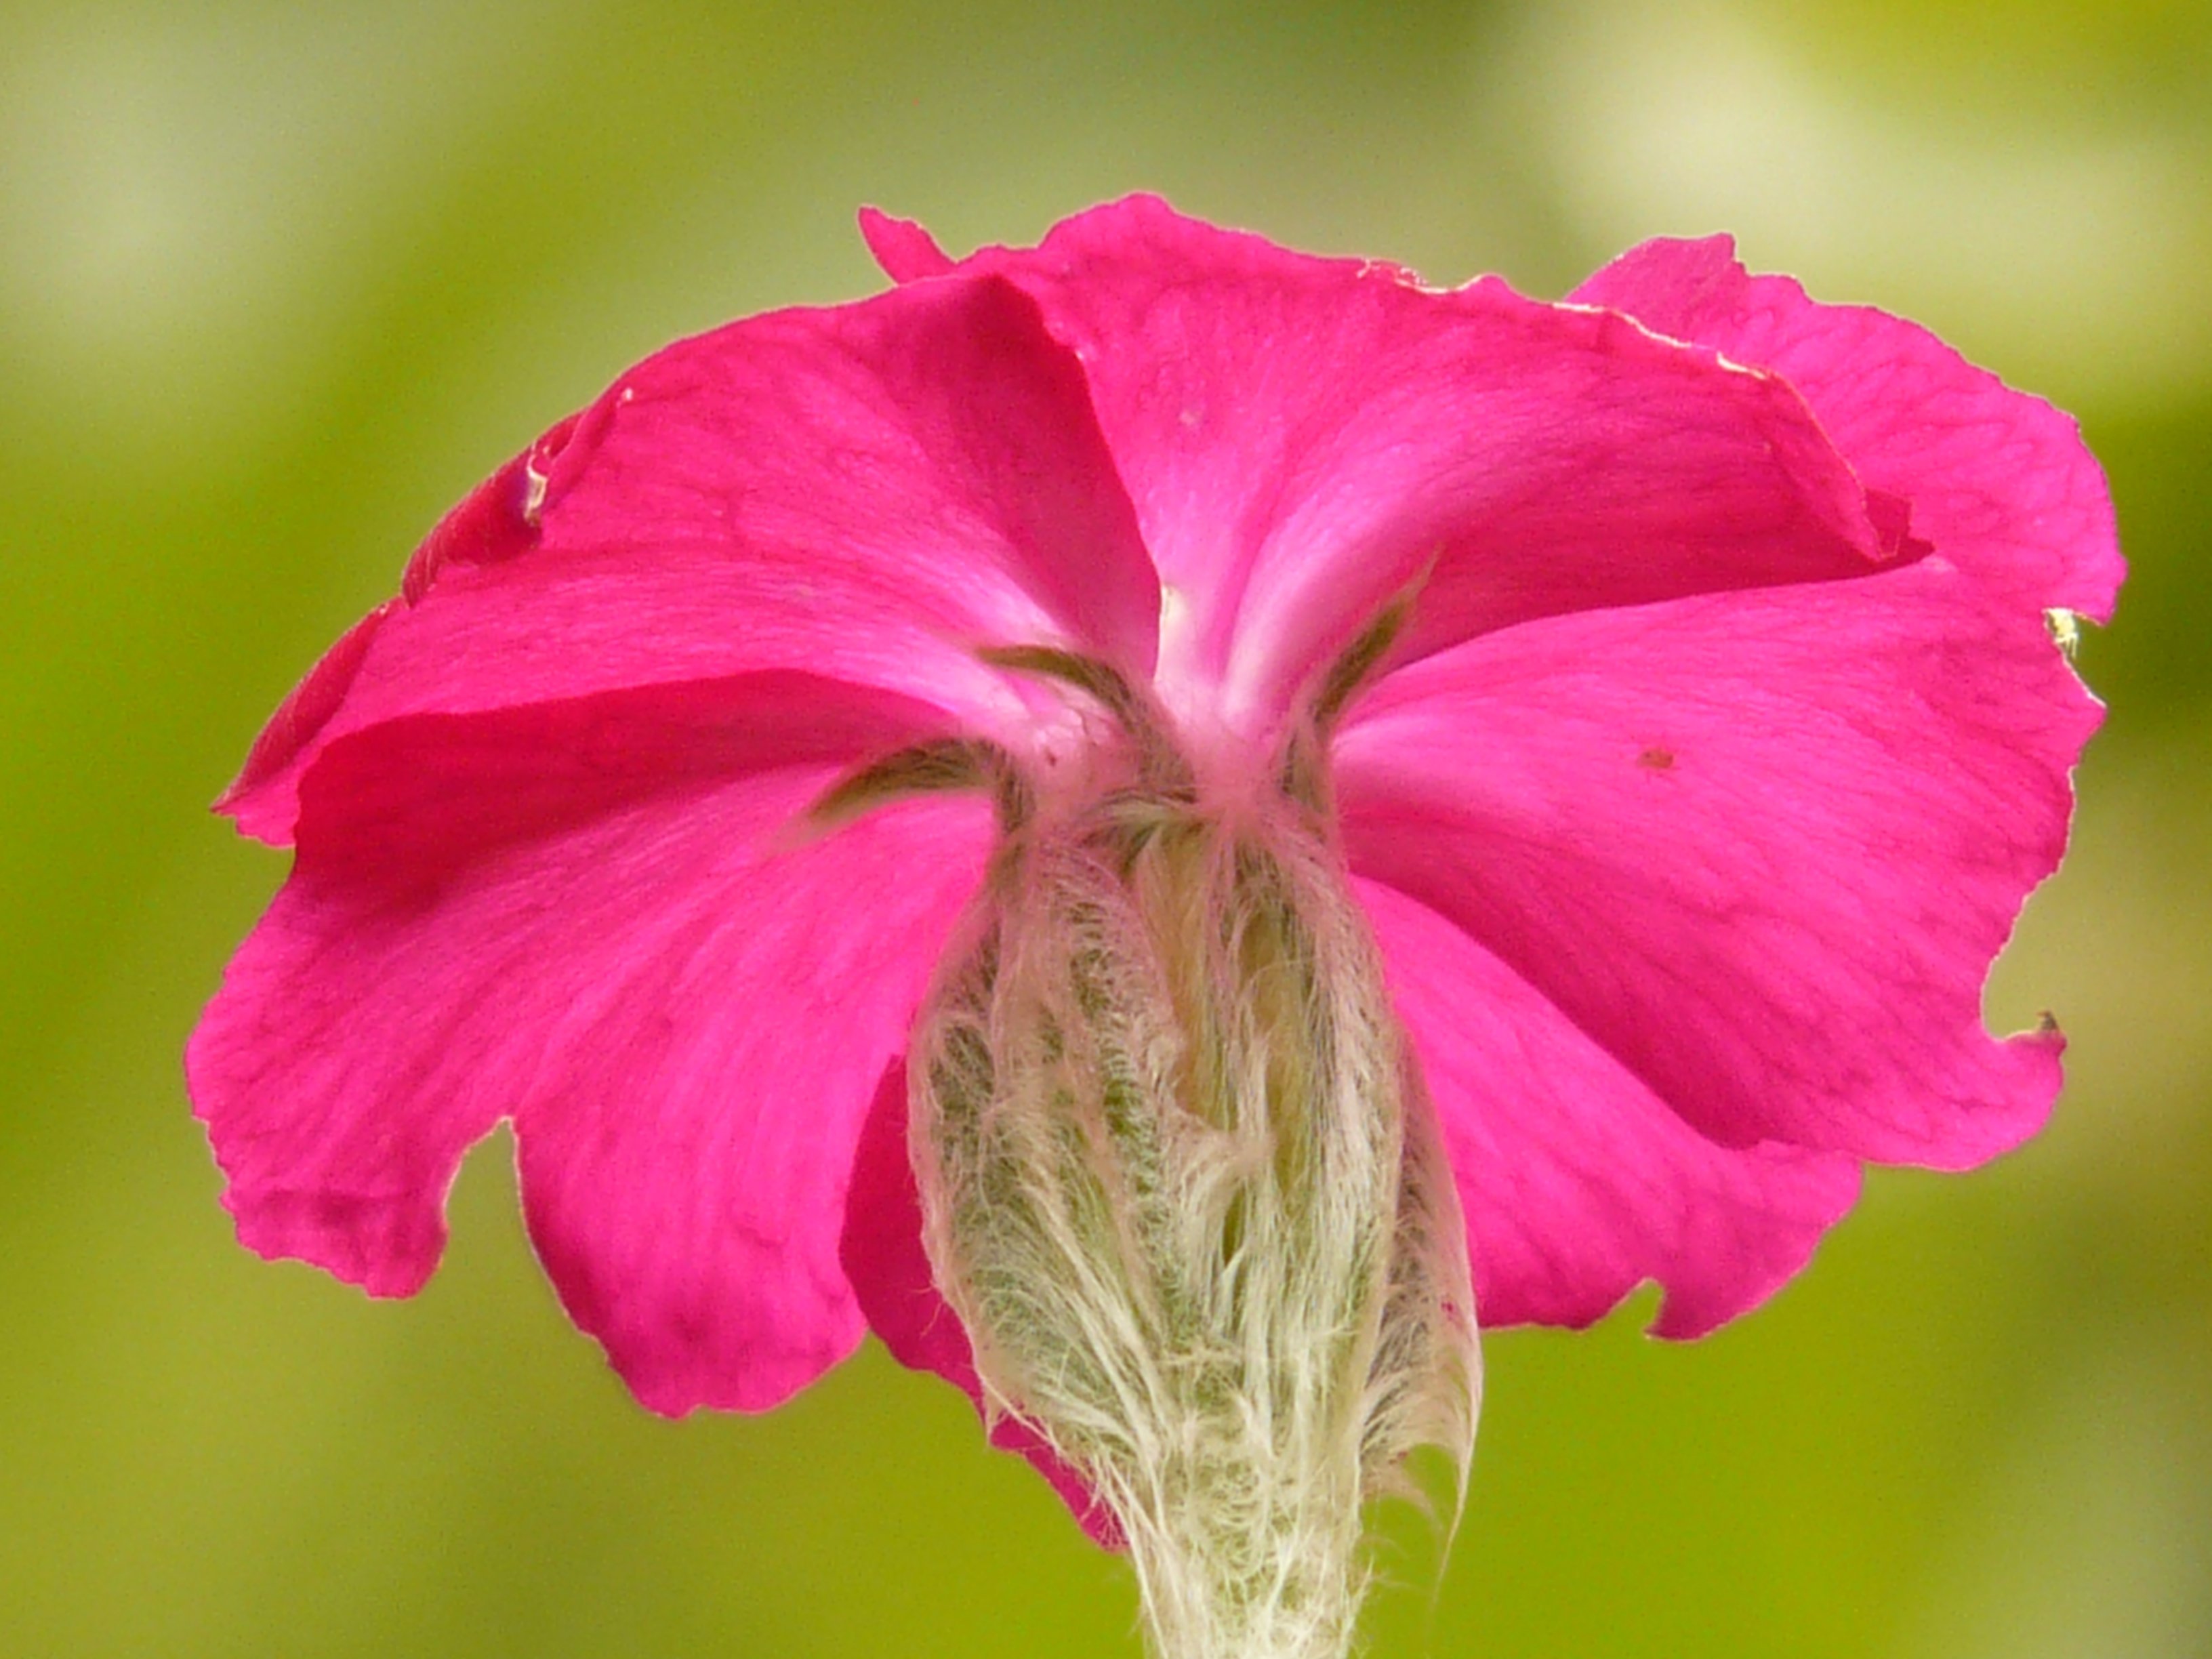
blossom, plant, flower, purple, petal, bloom, pink, flora, dianthus, macro photography, ornamental plant, flowering plant, dark pink, carnation family, crowns campion, annual plant, plant stem, land plant, pink family, silene coronaria